Xianzi (monk)

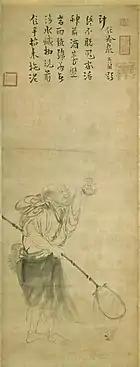
The Shrimp Eater. Hanging scroll with inscription done by the monk-painter Muqi Fachang during mid-13th century China.

Humor is thought to be one of the defining elements of Chan/Zen teaching, and that humor is almost certainly reflected in the case of Xianzi. Some argue that Chan/Zen masters used humor as a means of conveying its essential wordless transmission. In a similar way that Mahākāśyapa wordlessly received the transmission of the dharma through Śākyamuni Buddha's flower sermon, so too will those who look upon a humorous Chan/Zen painting wordlessly receive the transmission, provided that they get the joke. Understanding humor requires rigor and training, because humor without full-mindedness is grotesque and meaningless, while full-mindedness without awareness of its limitations is empty. In this way, it is argued that Chan/Zen humor is used to replicate the experience of no-mind that Chan/Zen teachings are based on.